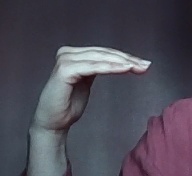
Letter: haa